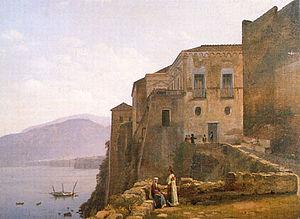
Torquato Tasso, connu en français sous l'appellation Le Tasse, est un poète italien, né le 11 mars 1544 à Sorrente, mort le 25 avril 1595 à Rome, passé à la postérité pour son épopée, La Gerusalemme liberata, poème épique où il dépeint, à la manière des romans de chevalerie, les combats qui opposèrent les chrétiens aux musulmans à la fin de la Première croisade, au cours du siège de Jérusalem. Souffrant depuis ses 30 ans de maladie mentale, il mourut alors que le pape allait le couronner « roi des poètes ». Jusqu'au début du XIXᵉ siècle, Le Tasse fut l'un des poètes les plus lus en Europe : Jean-Jacques Rousseau fut un de ses admirateurs ; il aimait lire et relire Le Tasse, dont il cite un vers dans Les Rêveries du promeneur solitaire. Auguste Comte en fit le représentant de la littérature épique moderne dans son calendrier positiviste, et Simone Weil voyait dans la « Jérusalem délivrée » l'une des plus hautes expressions de l'espérance chrétienne.